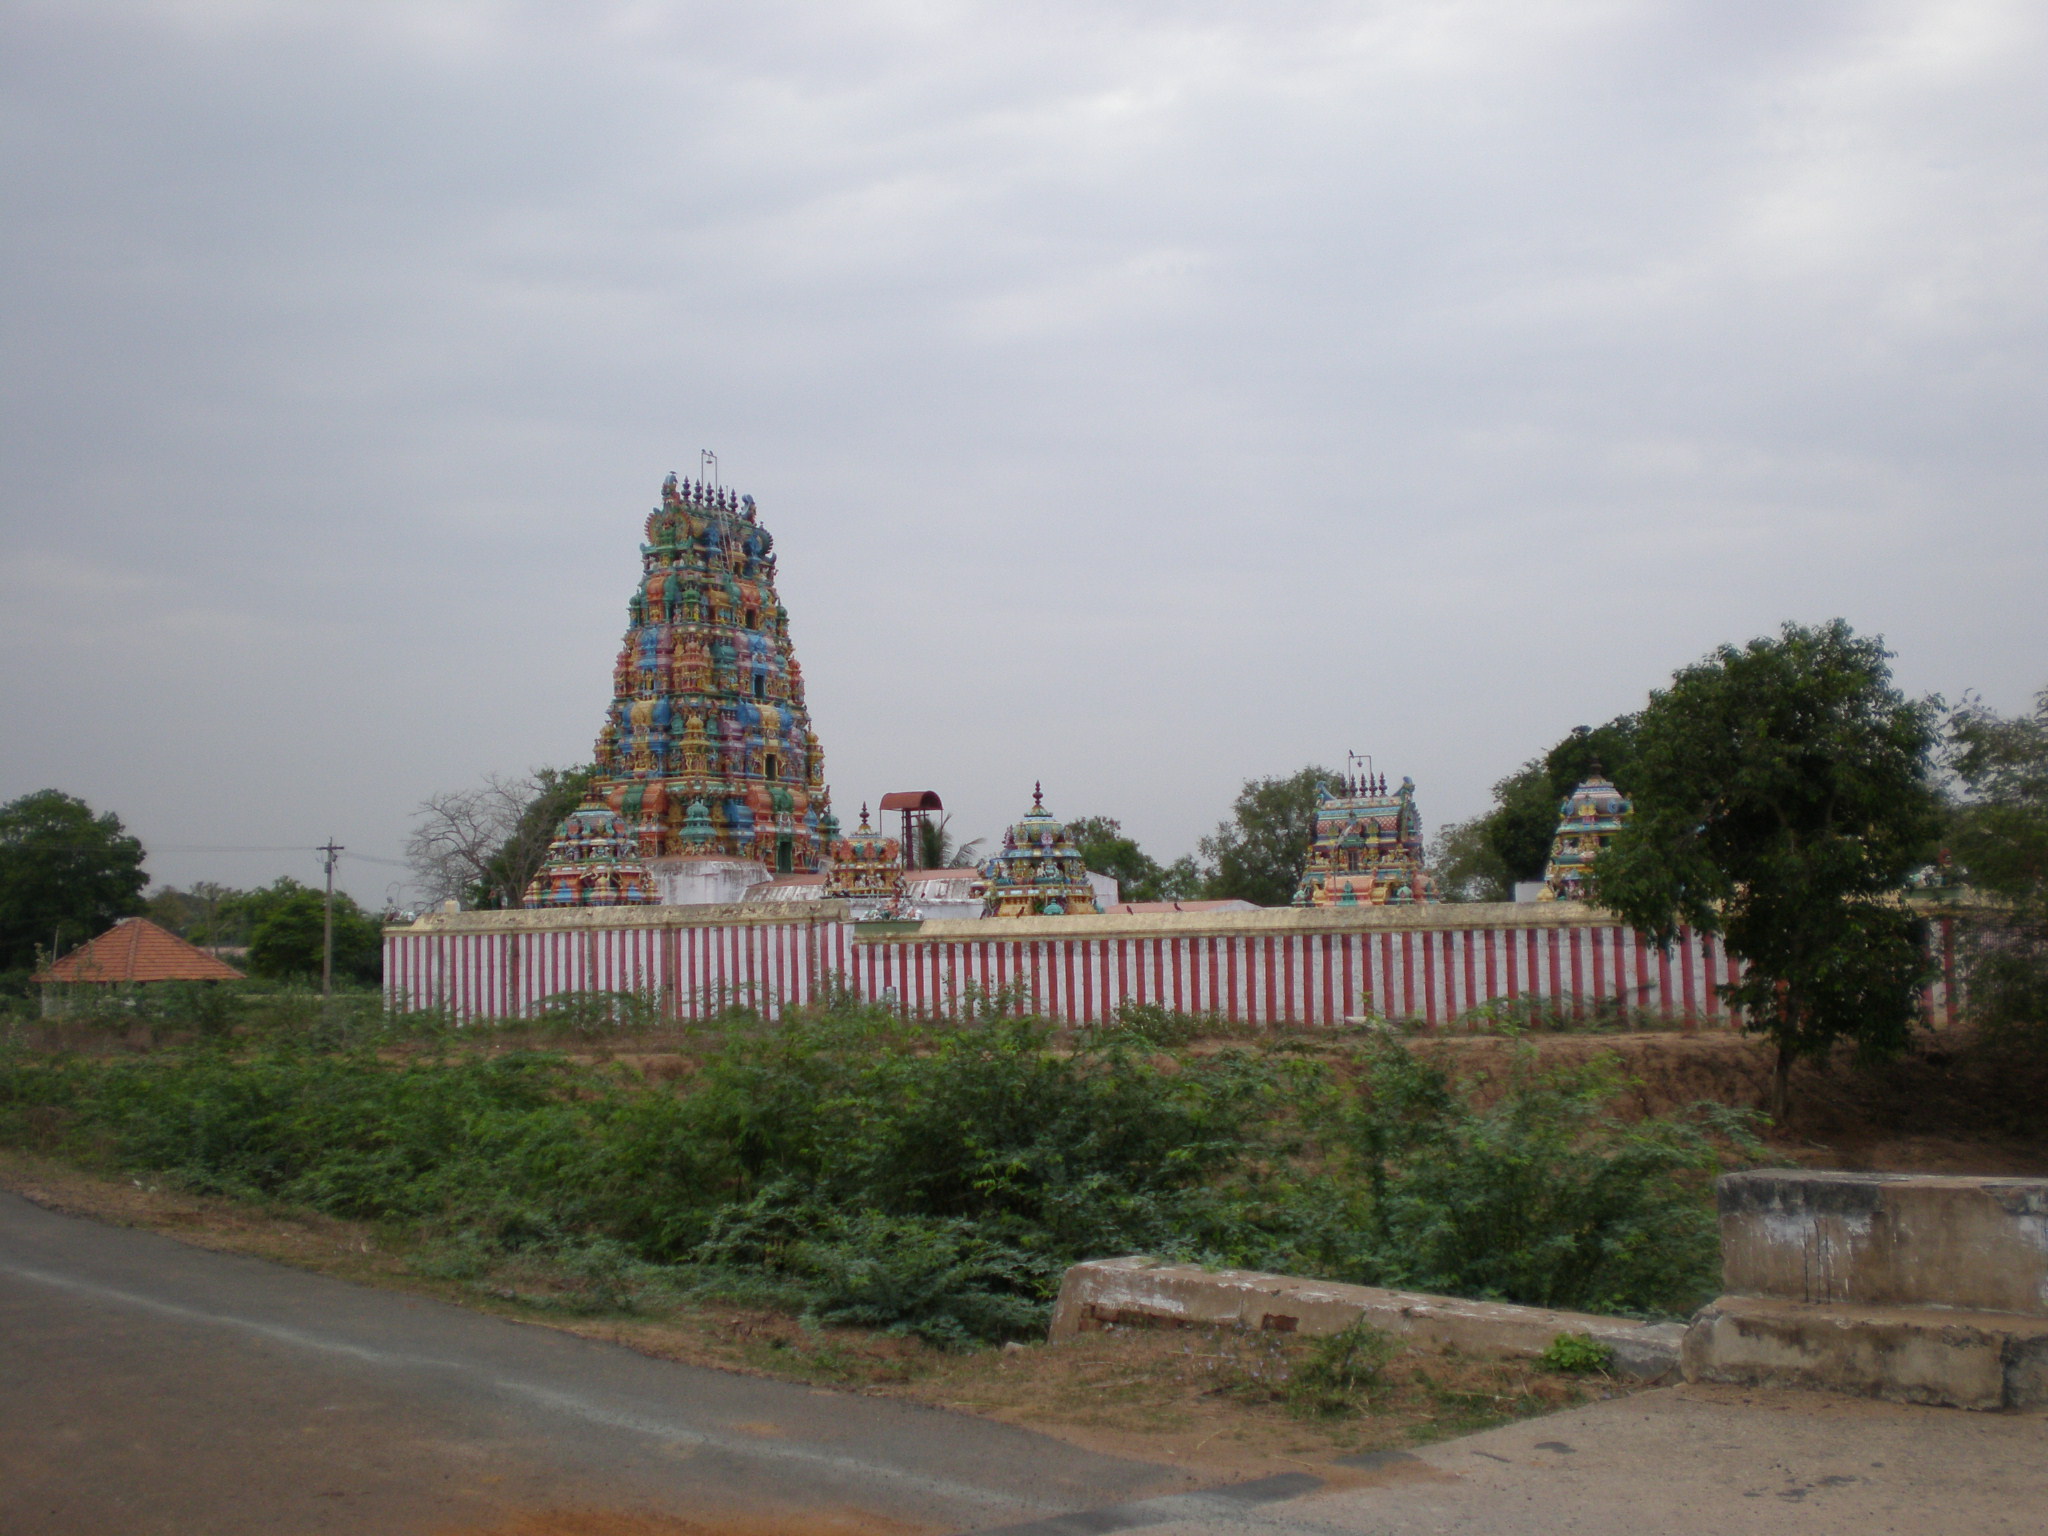
eegarai, devakottai, kottur, nainarvayal, tamilnadu, temple, sivan temple, sivakumar, subburaman, ekarai, sky, plant, cloud, tree, landscape, monument, roof, facade, road, ancient history, road surface, travel, archaeological site, city, holy places, place of worship, historic site, hindu temple, history, house, unesco world heritage site, tourist attraction, hill, tourism, soil